River monitor

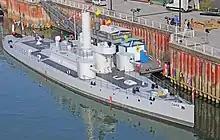
The river monitor "Sava" (formerly "Bodrog") fired the first shots of World War I. She is now a floating museum anchored along the Sava river in Belgrade, Serbia

During World War I, the Romanian were the largest river monitors on the Danube, displacing 680 tons, armed mainly with three 120 mm guns and protected by at least 70 mm of armor around the belt, turrets and conning tower. They were built in sections at Triest in Austria-Hungary, transported to Romania by rail and assembled by the Romanians at the Galați shipyard in 1907–1908. They did not engage enemy ships, however, instead they were used to support ground forces during the Battle of Turtucaia and the First Battle of Cobadin, and also took part in the 1917 campaign, contributing to the stemming of the enemy advance. During the Interwar period, the Romanian Danube Flotilla was the most powerful riverine fleet in the world. In 1924, the Romanian river monitors helped suppress the Tatarbunary Uprising, along with the entire Romanian Danube Flotilla. In late 1980s and 1990s Romania commissioned newly built Smârdan-class river monitors (classified as large armoured boats), and three big Mihail Kogălniceanu-class river monitors, used still in the 21st century.